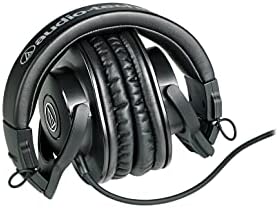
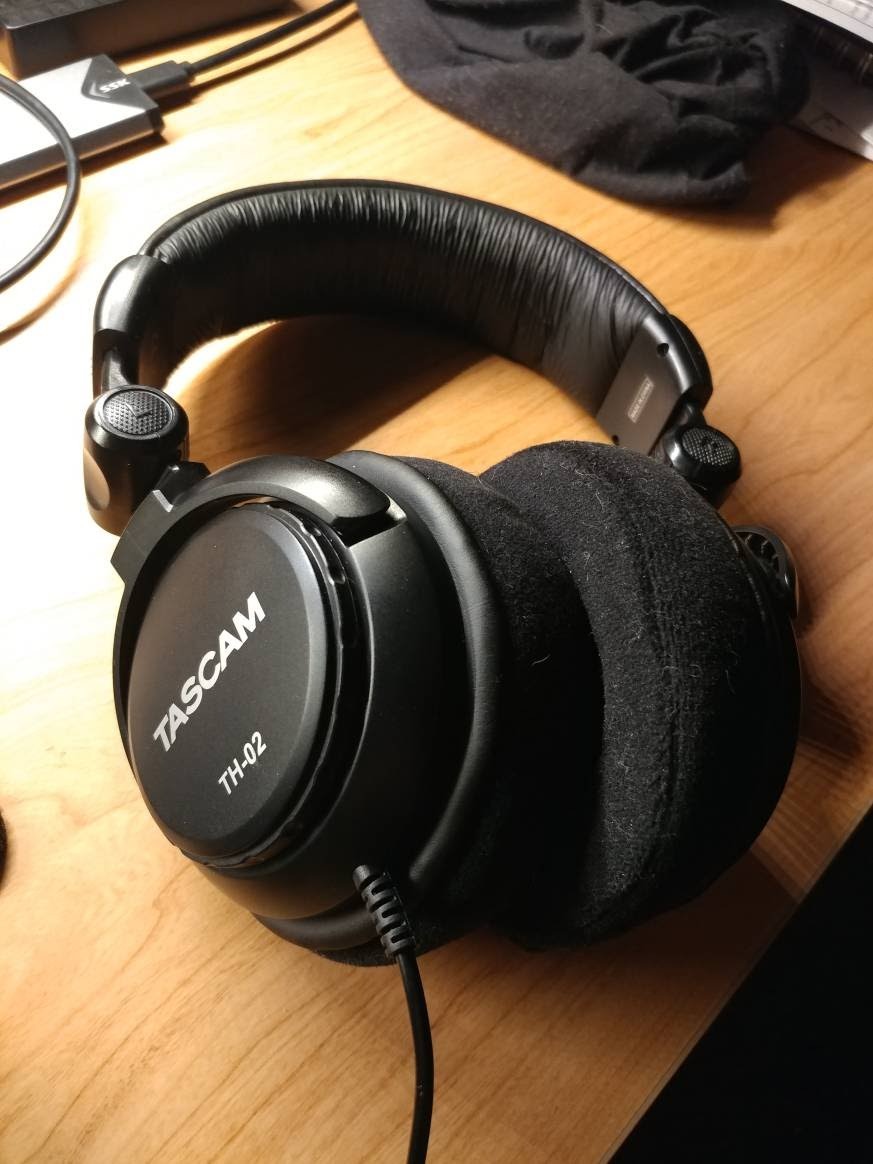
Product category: headphones
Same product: no